Rog-2000

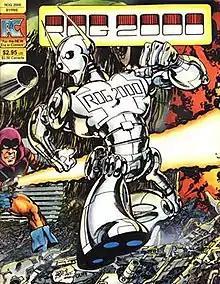
Pacific Comics' one-shot (July 1982), cover by John Byrne.

Rog-2000 (pronounced "Rahj-two-thousand", and sometimes spelled "ROG 2000") is a fictional robot that was the first professional creation of comic book artist-writer John Byrne. Rog-2000 serves as the mascot of Byrne Robotics.